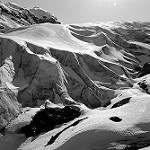
Label: B & W